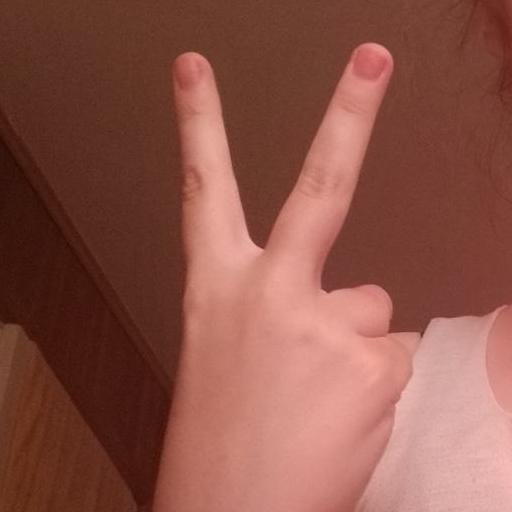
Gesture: peace_inverted